Cheetah

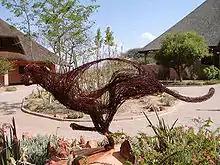
A cheetah sculpture in front of two buildings at the Cheetah Conservation Fund's Field and Research Centre in Otjiwarongo, Namibia

In prehistoric times, the cheetah was distributed throughout Africa, Asia and Europe. It gradually fell to extinction in Europe, possibly because of competition with the lion. Today the cheetah has been extirpated in most of its historical range; the numbers of the Asiatic cheetah had begun plummeting since the late 1800s, long before the other subspecies started their decline. As of 2017, cheetahs occur in just nine per cent of their erstwhile range in Africa, mostly in unprotected areas.